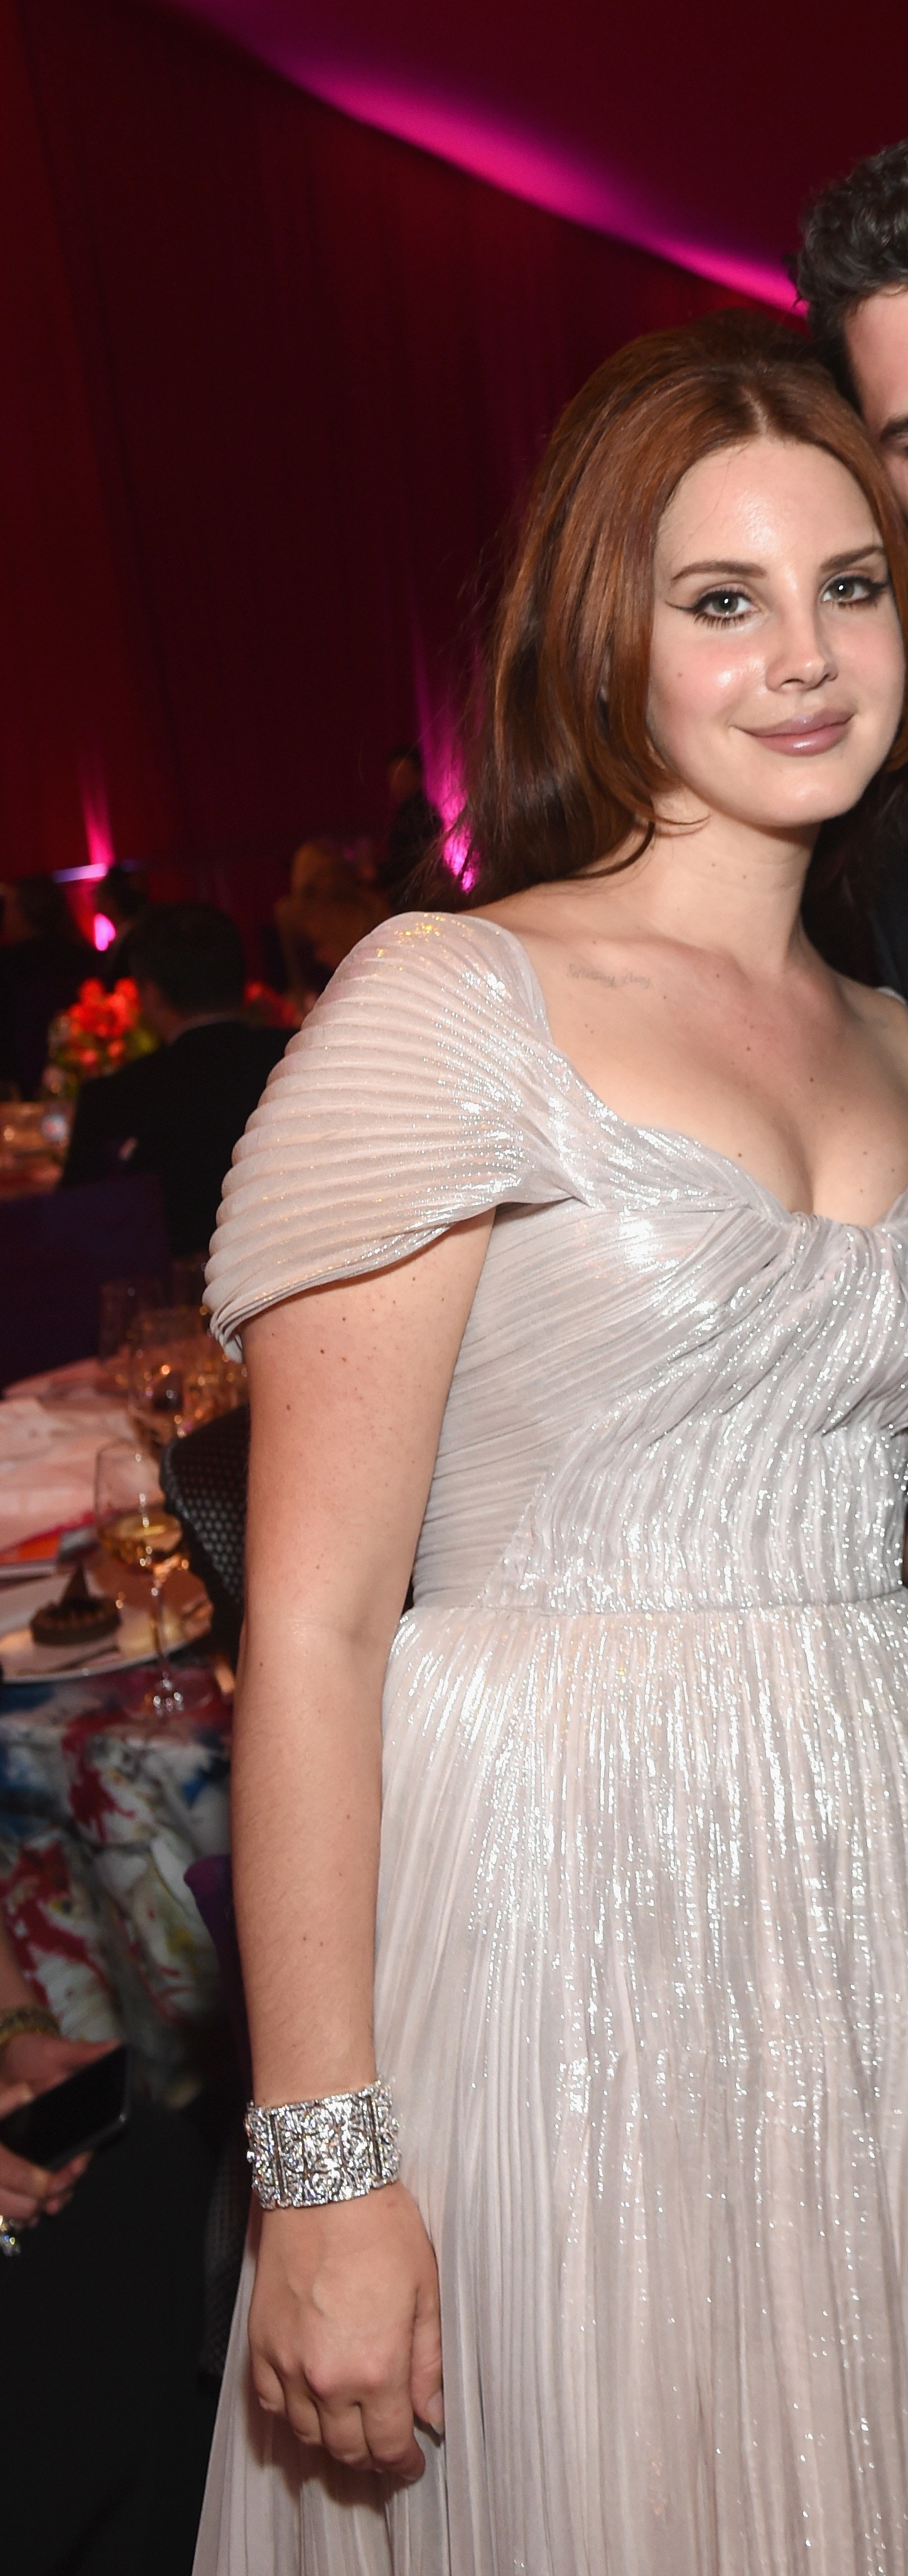
Gender: women